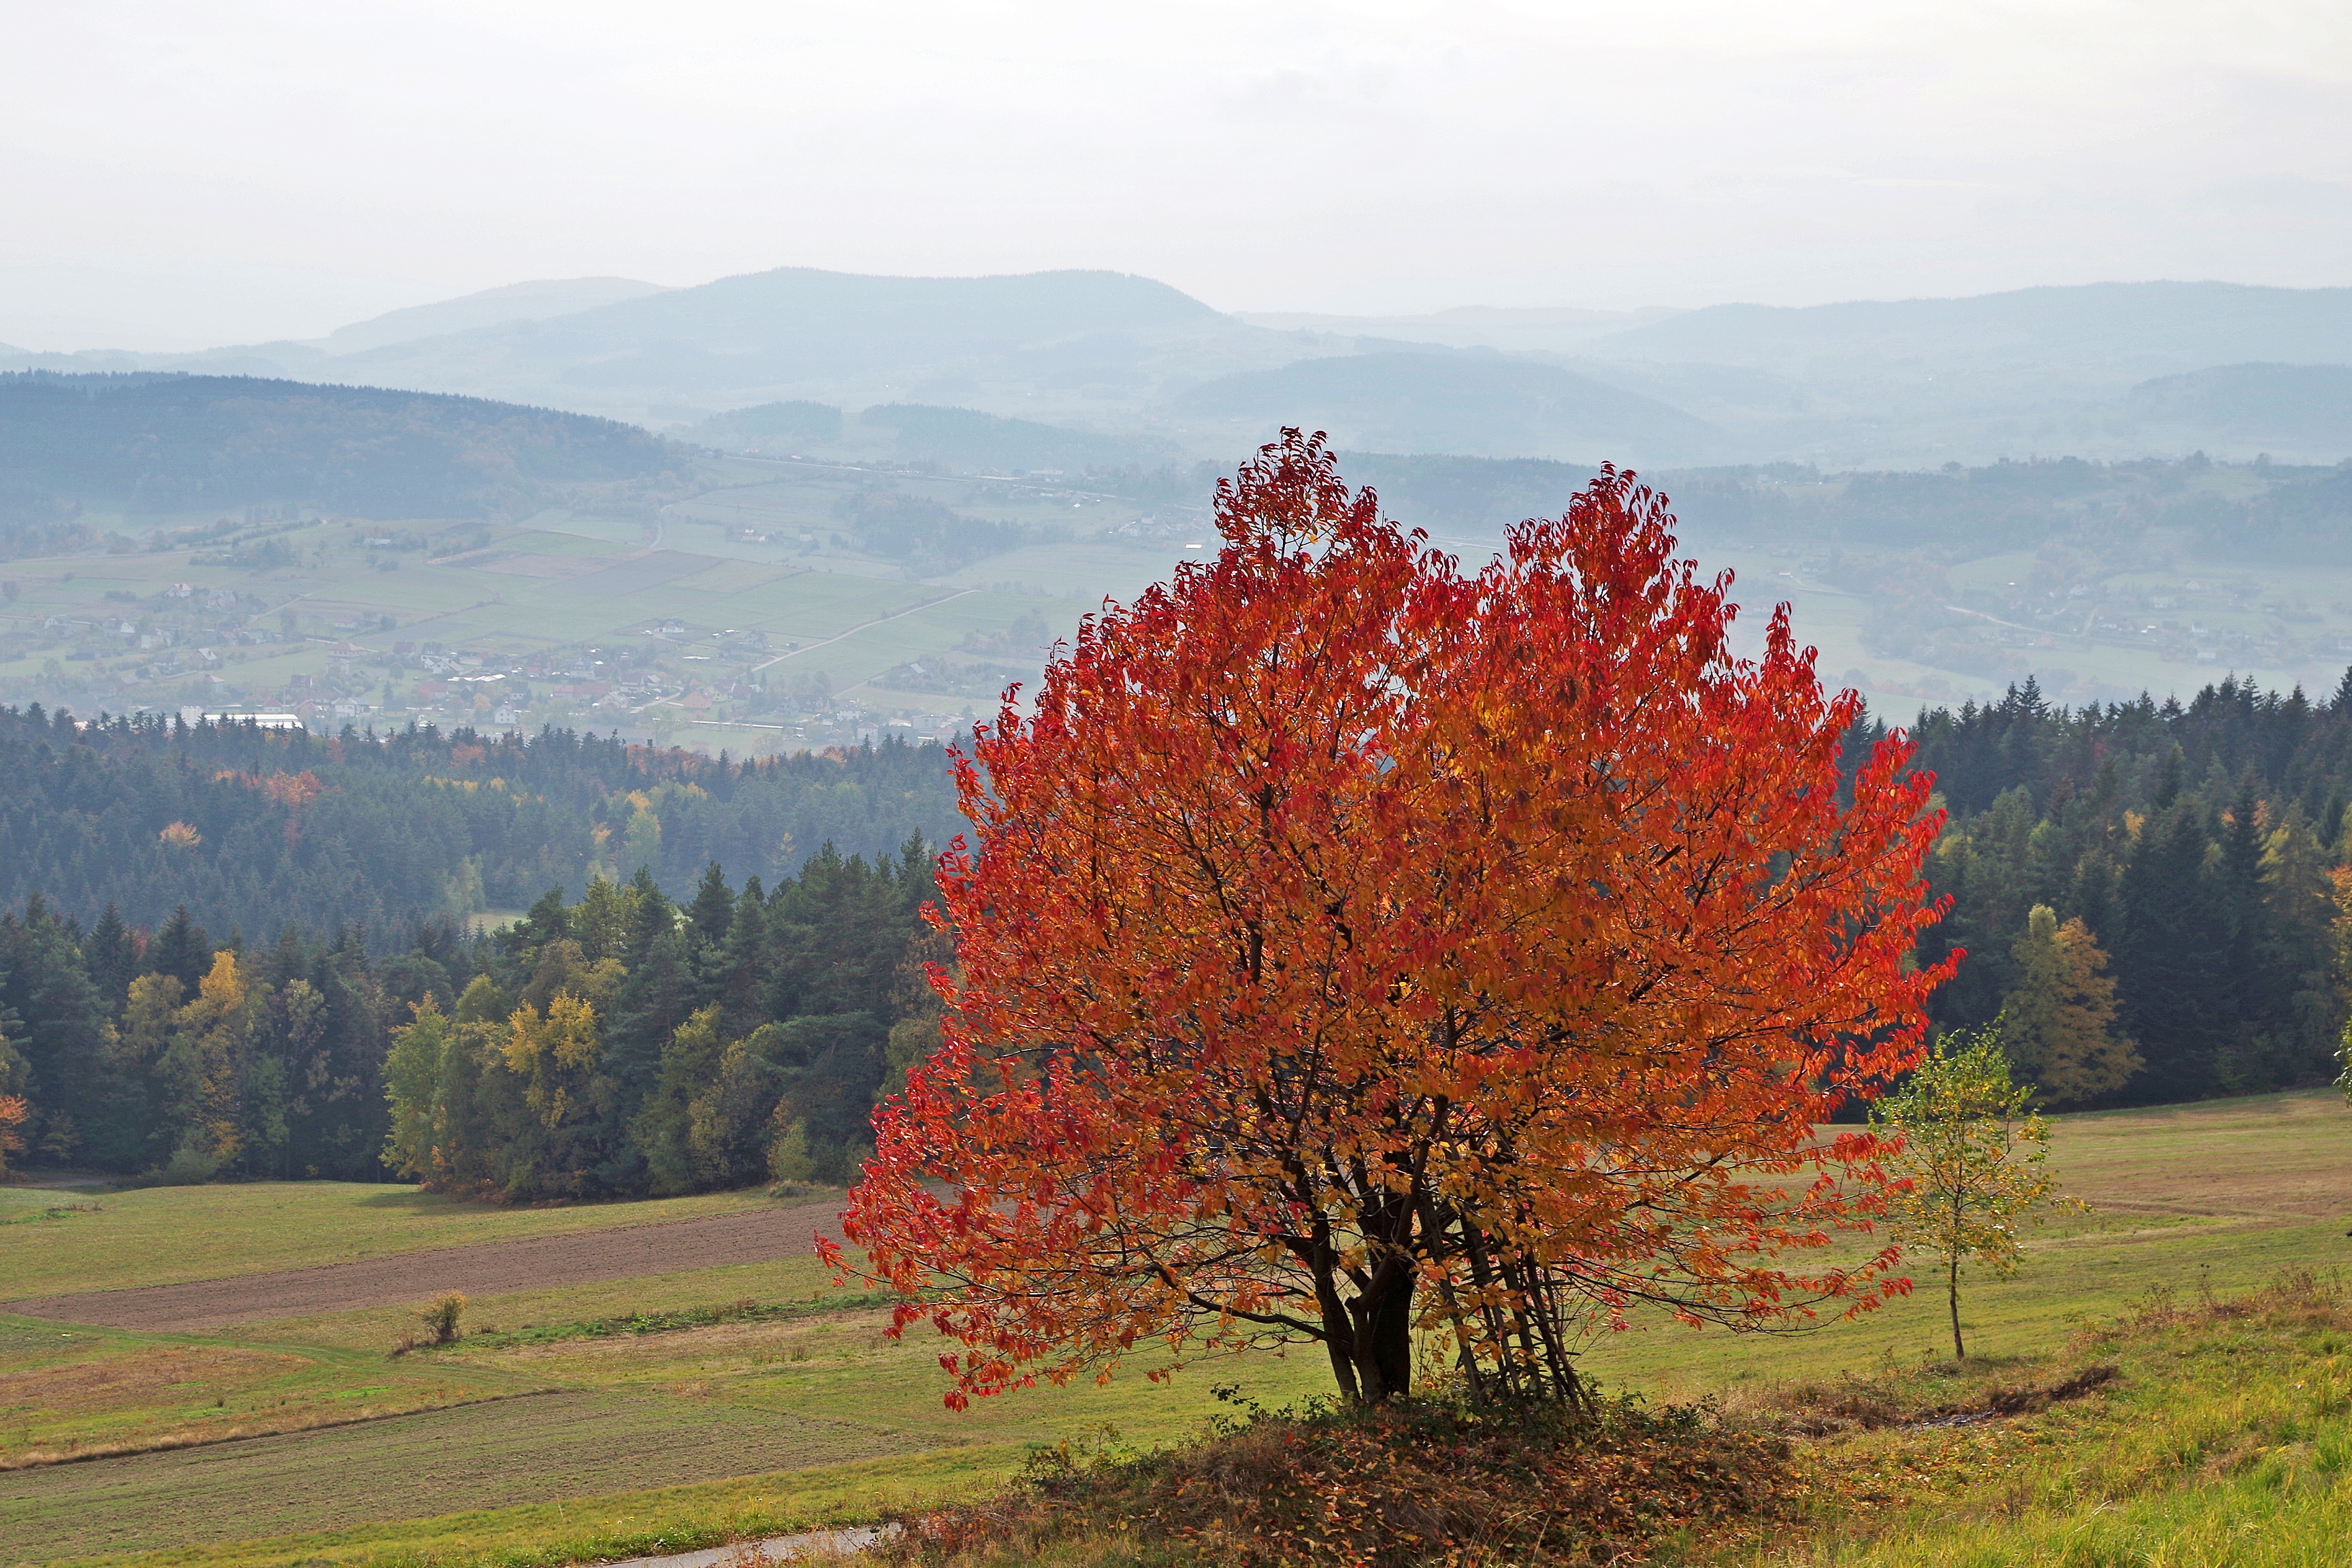
landscape, tree, nature, mountain, plant, meadow, prairie, leaf, hill, flower, view, valley, autumn, season, colors, mountains, plateau, ecosystem, tops, rural area, malopolska, island beskids, atmospheric phenomenon, woody plant, mountainous landforms